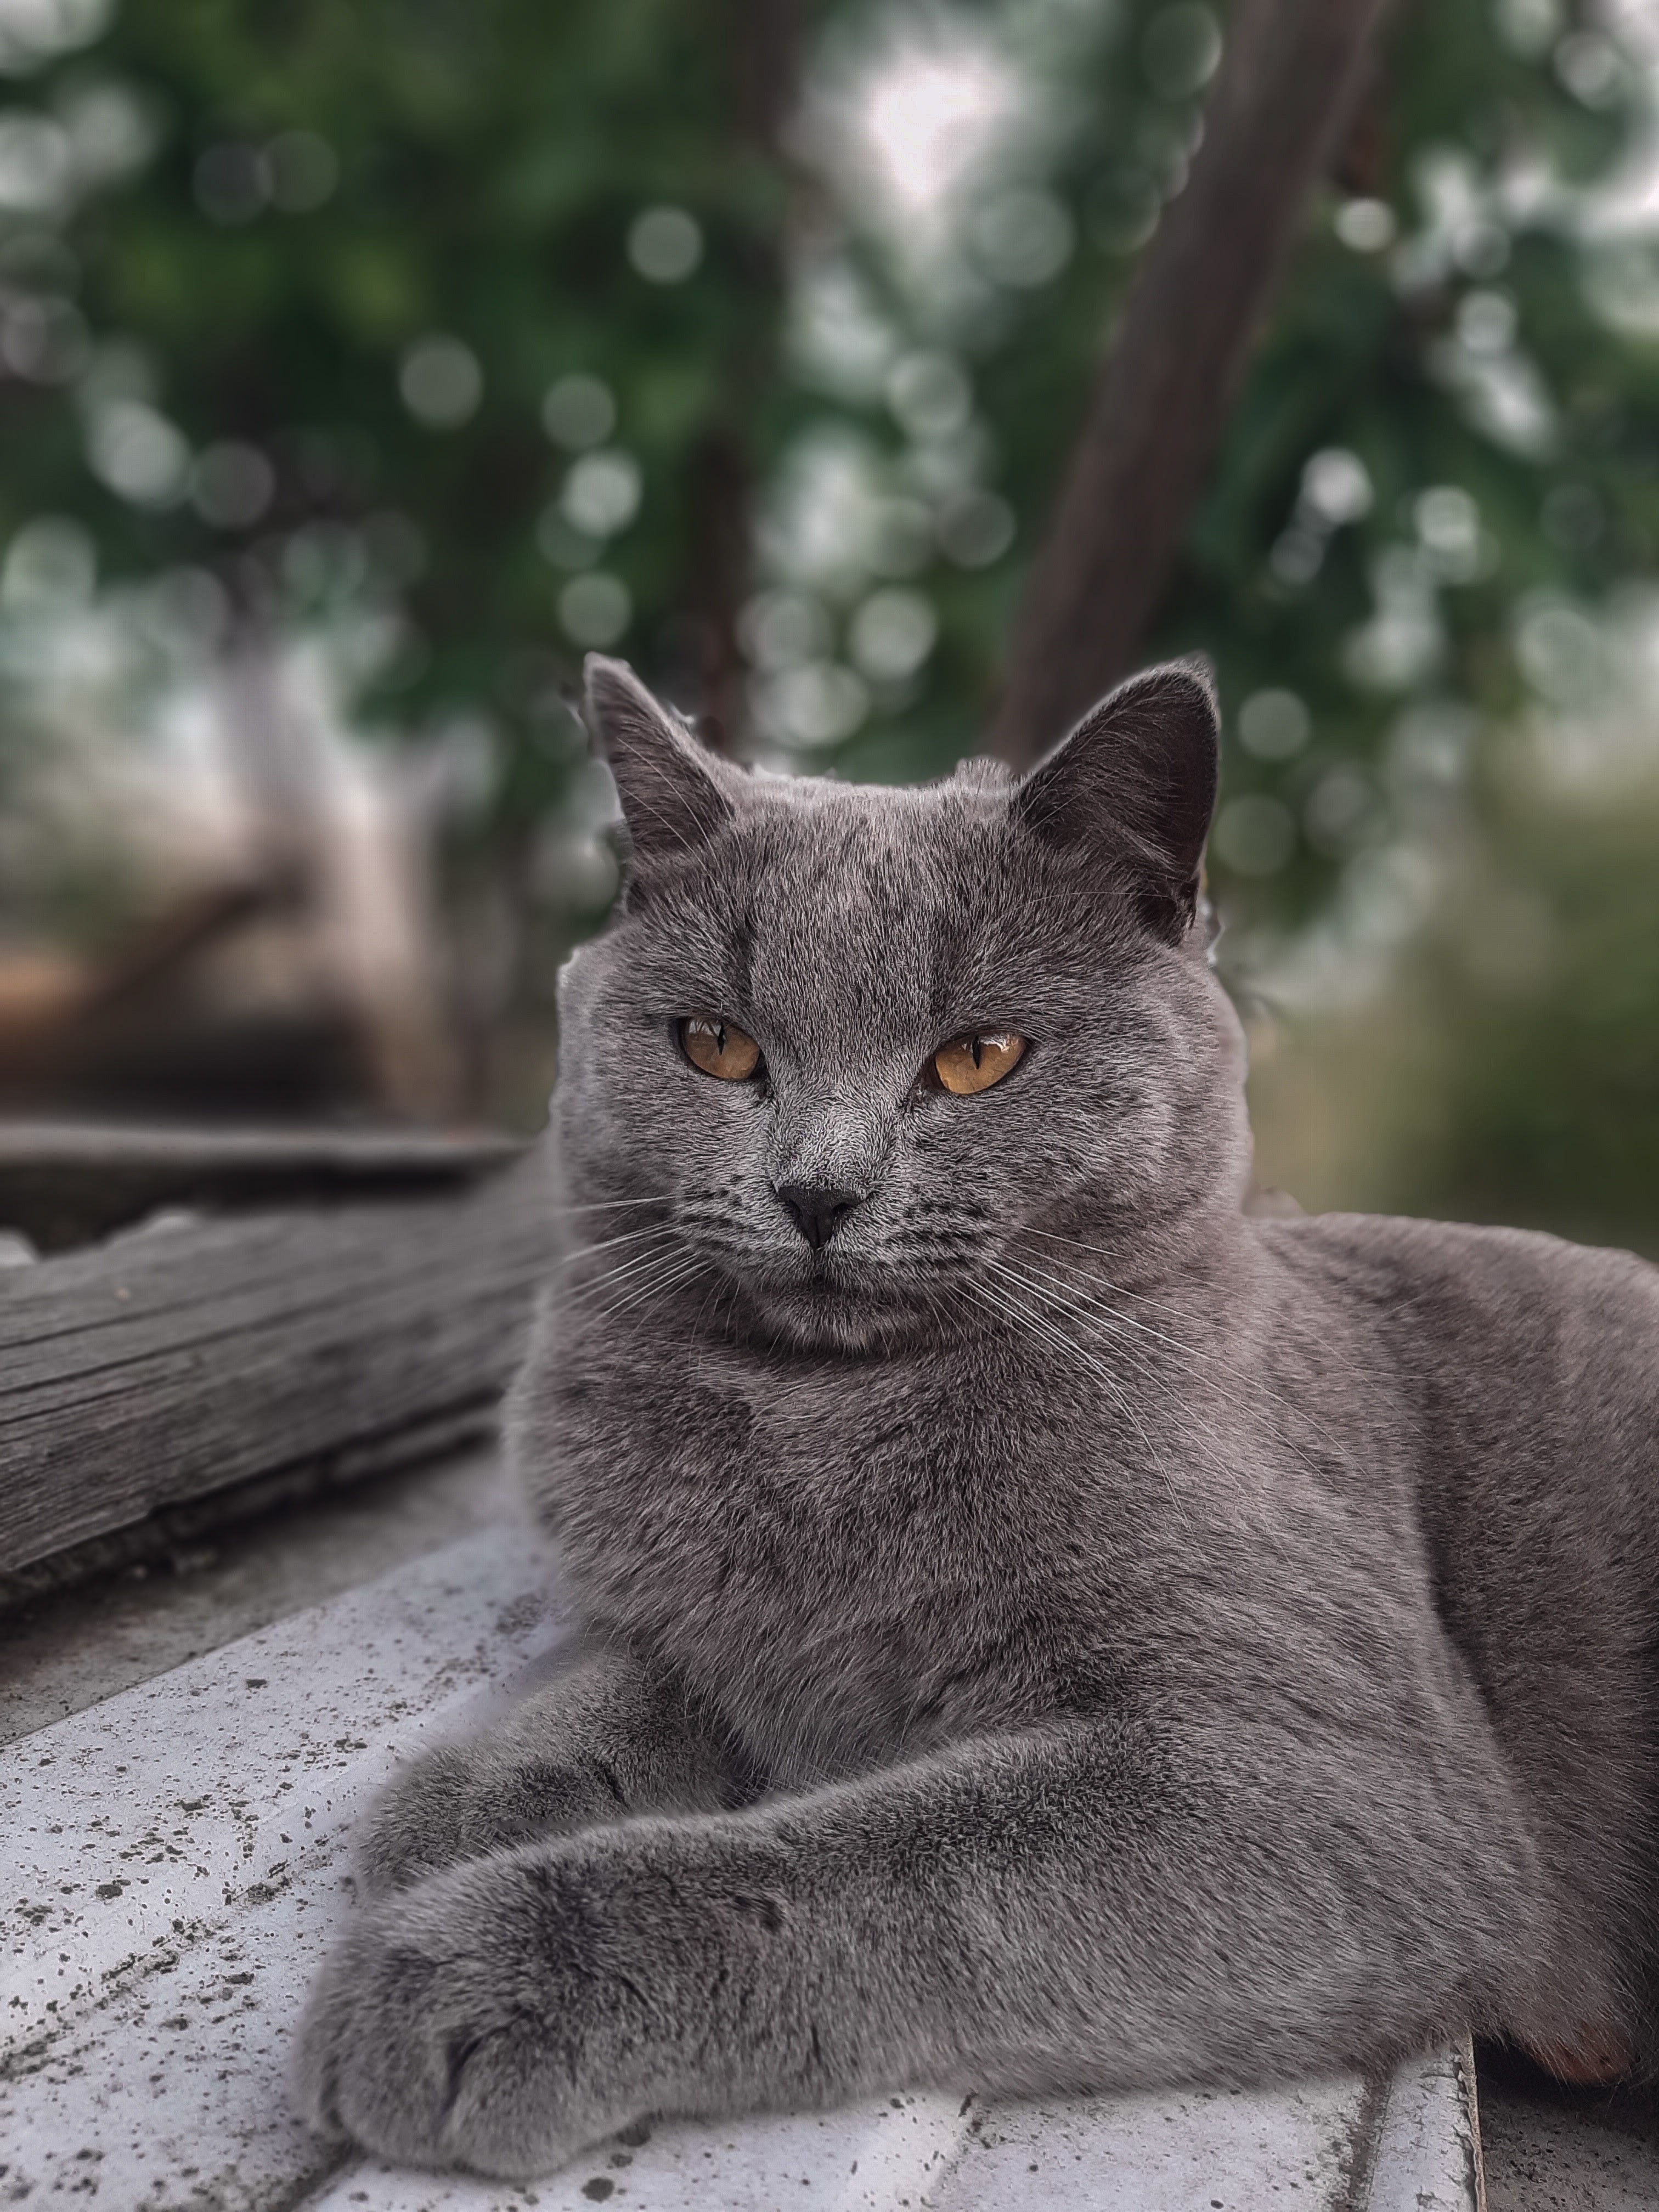
cute cat, gray cat, portrait of an animal, pet, look, animal hair, expressive eyes, ears, courtyard, cat, eye, felidae, carnivore, small to medium sized cats, whiskers, grey, tree, terrestrial animal, snout, russian blue, domestic short haired cat, fur, tail, sitting, wildlife, plant, wood, monochrome photography, art